Mummy

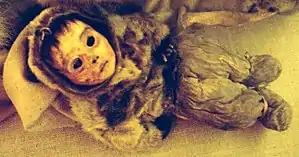
The mummy of a six-month-old boy found in Qilakitsoq

The majority of mummies recovered in the Czech Republic come from underground crypts. While there is some evidence of deliberate mummification, most sources state that desiccation occurred naturally due to unique conditions within the crypts.